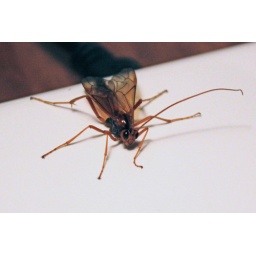
A big bug flew in the door while I let cats in last night and landed on my MacBook.